Escort Girl (film)

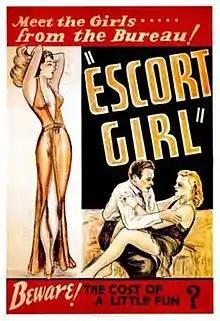

Escort Girl is a 1941 American crime drama film directed by Eddie Kaye and starring Betty Compson, Wheeler Oakman, Robert Kellard, and Margaret Marquis. It was produced and distributed by the independent company Continental Pictures, operated by veteran exploitation film producer J. D. Kendis. It is also known by the alternative title Scarlet Virgin.